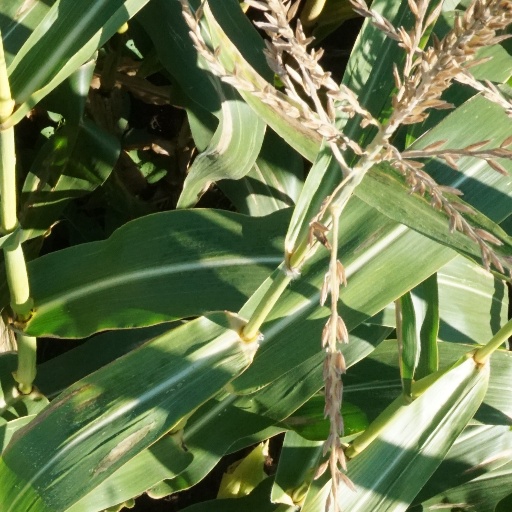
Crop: maize; corn